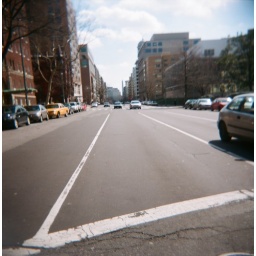
I'm about to be hit, by multiple cars because I'm J-walking and photoing. Note the washington monument in the background.